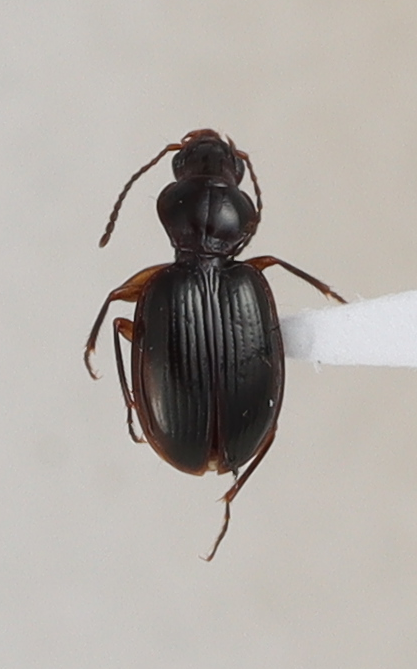
Scientific name: Mecyclothorax konanus
Plot: 14
Trap: E
Collected: 20220601